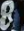
Number: 8